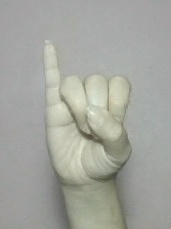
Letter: meem